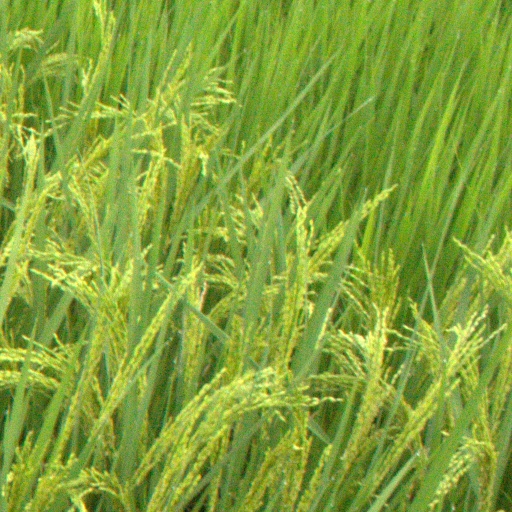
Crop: rice